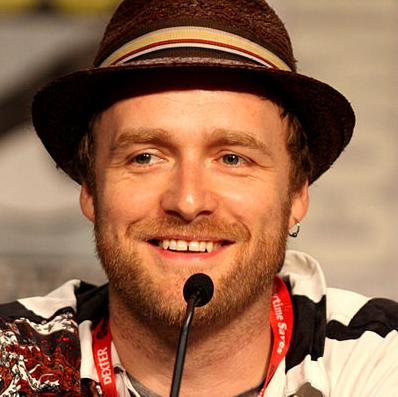
Age: 39